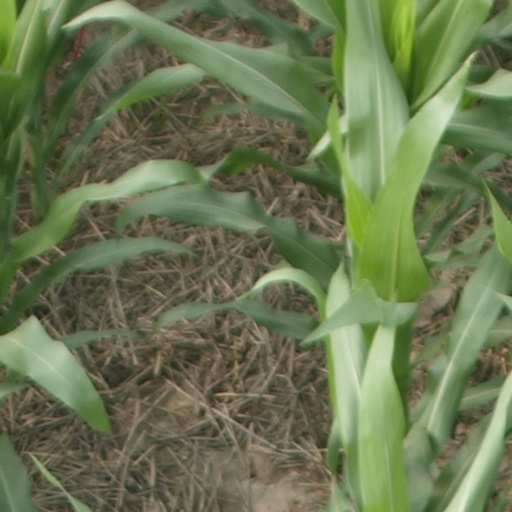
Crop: maize; corn